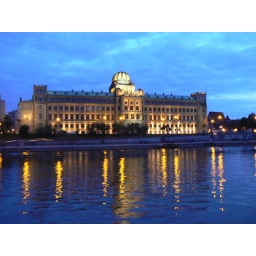
Some government building on the Vltava river in Prague